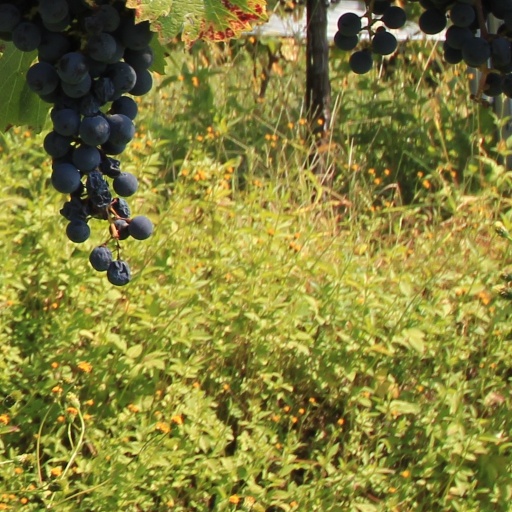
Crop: grape